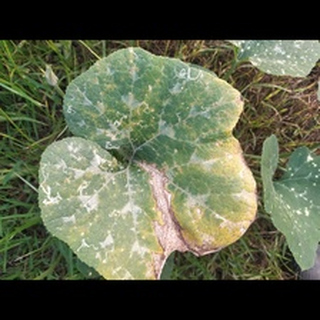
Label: pumpkin_powdery_mildew